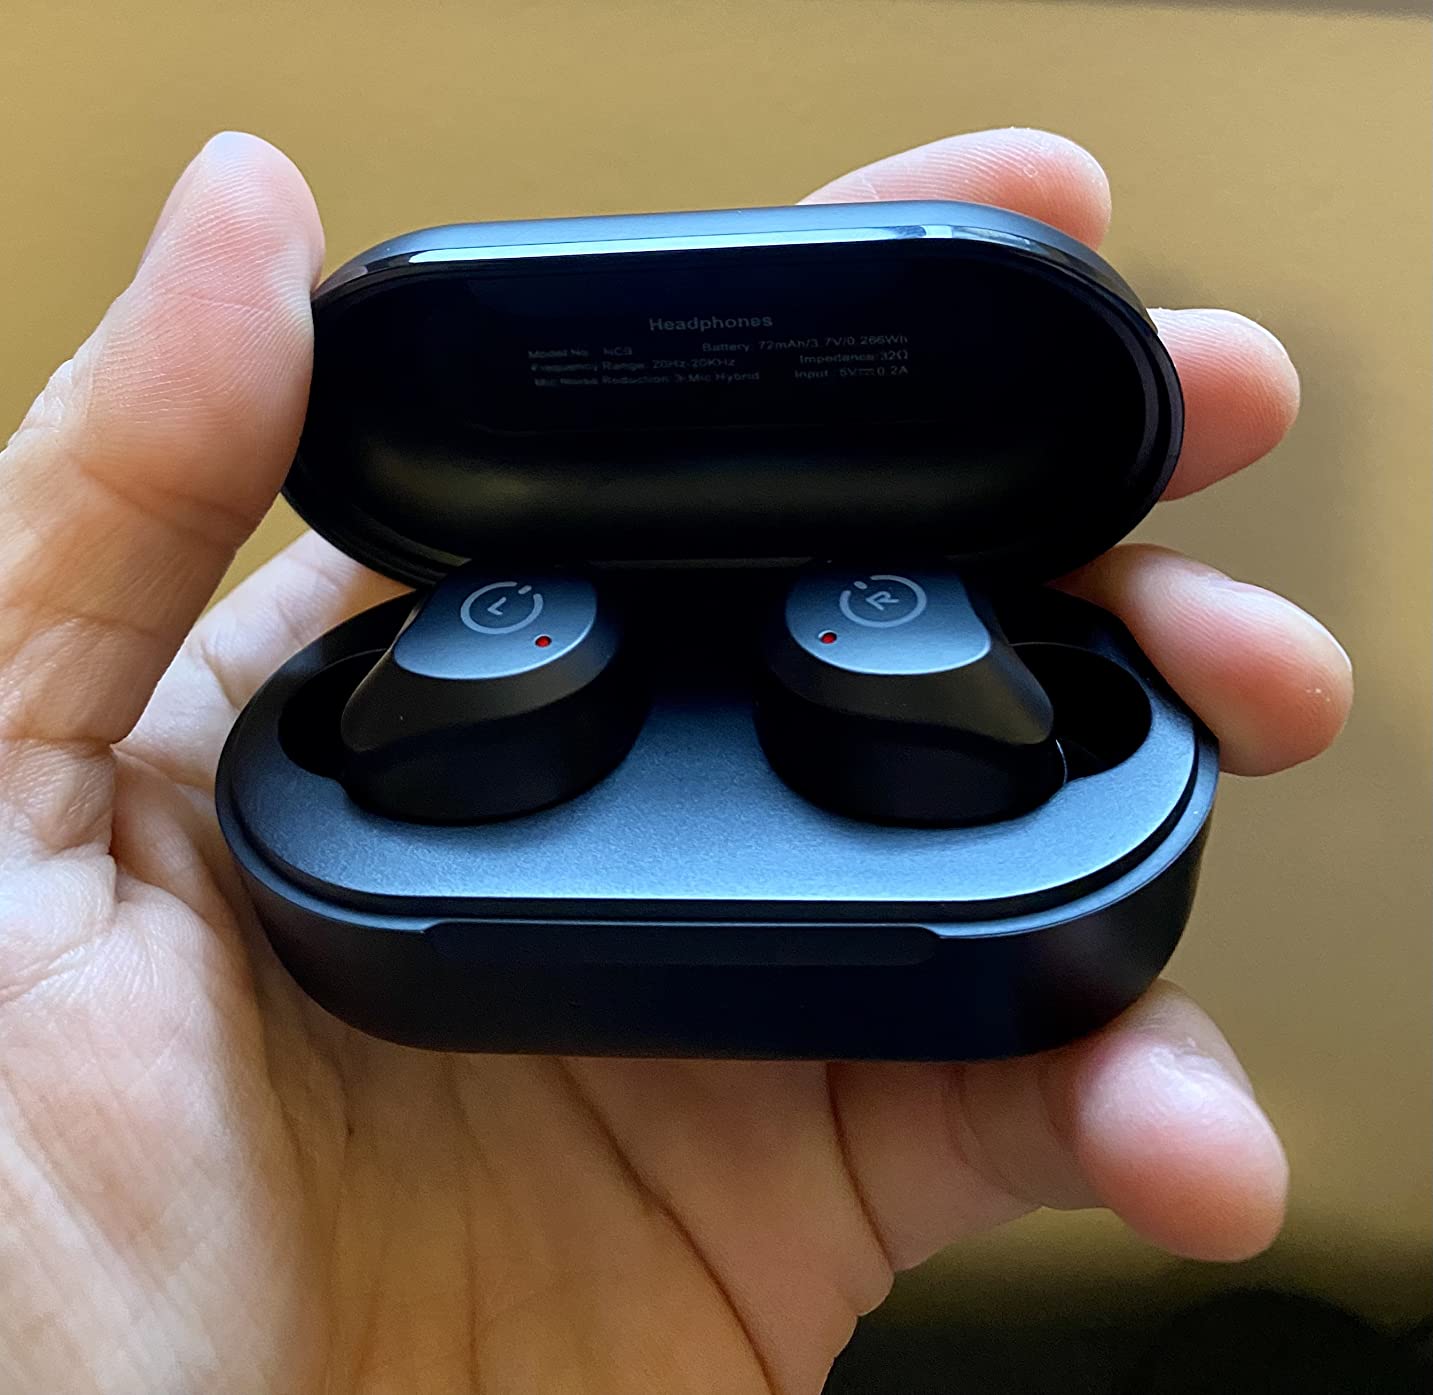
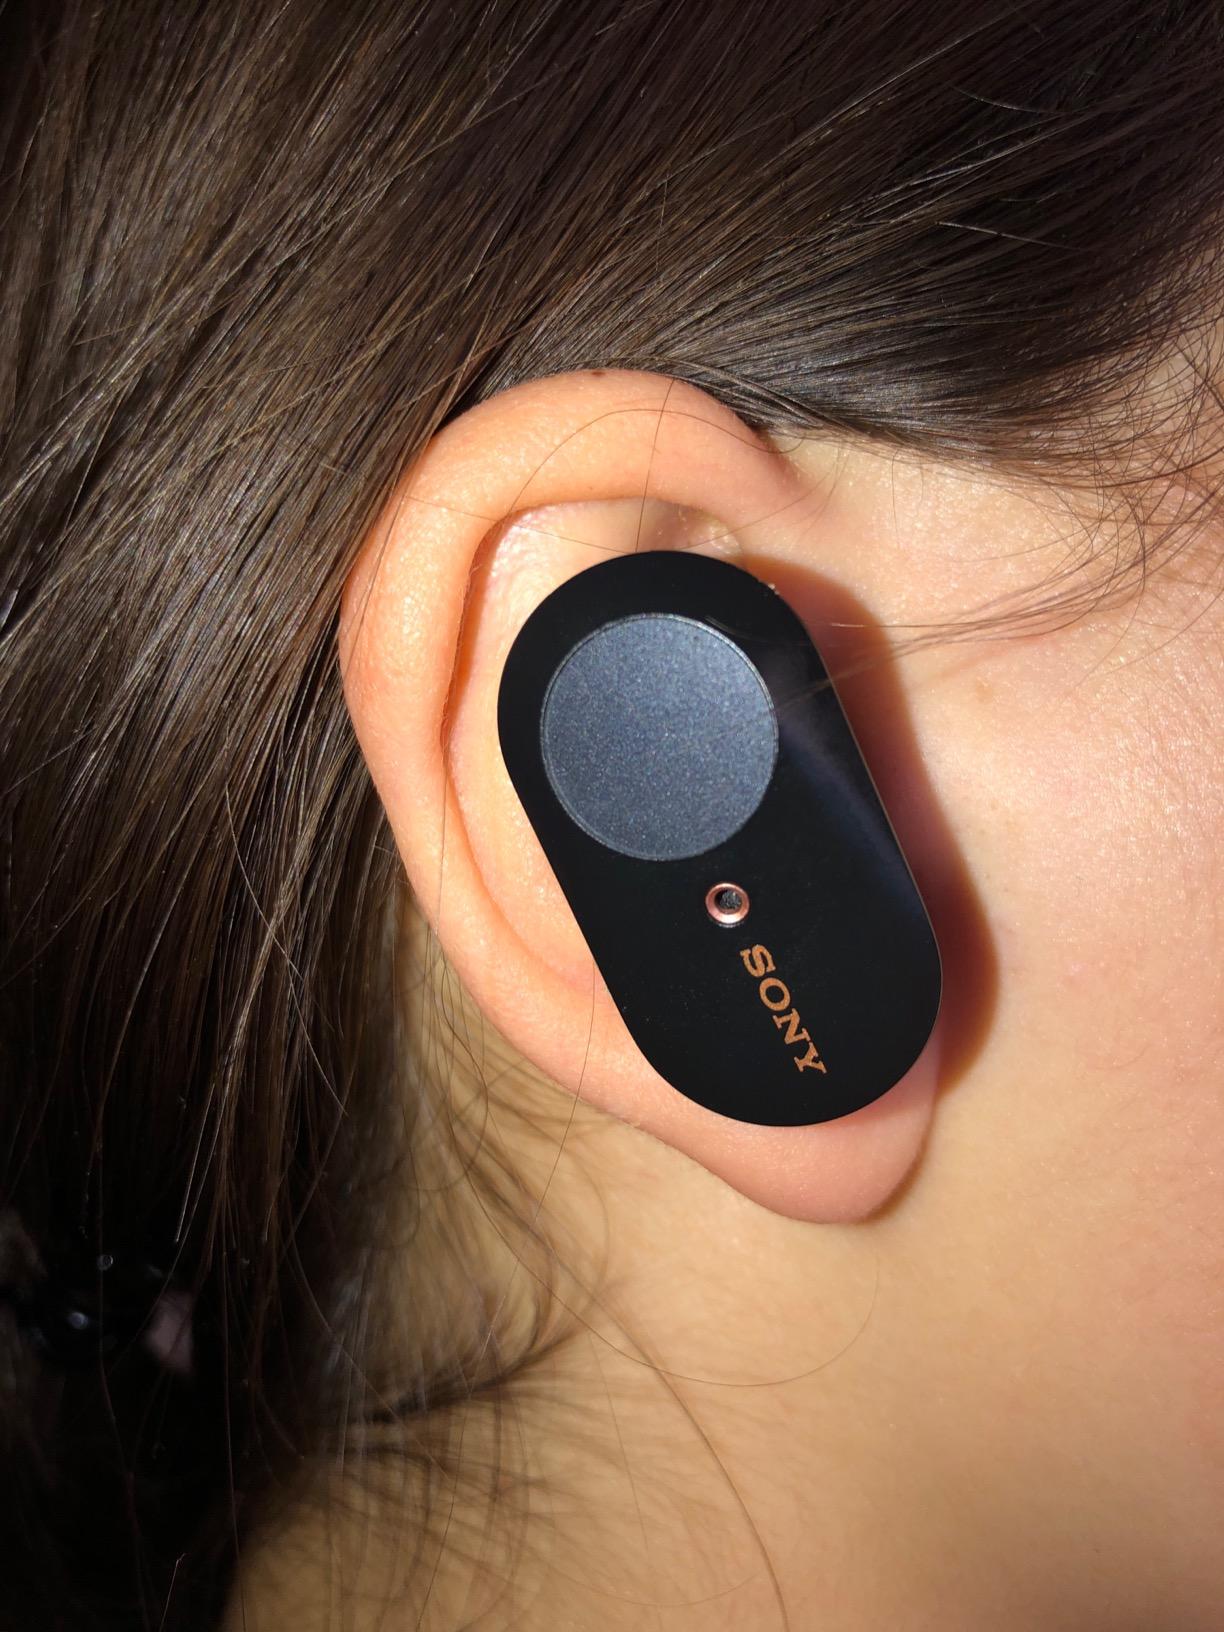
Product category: earbuds
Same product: no